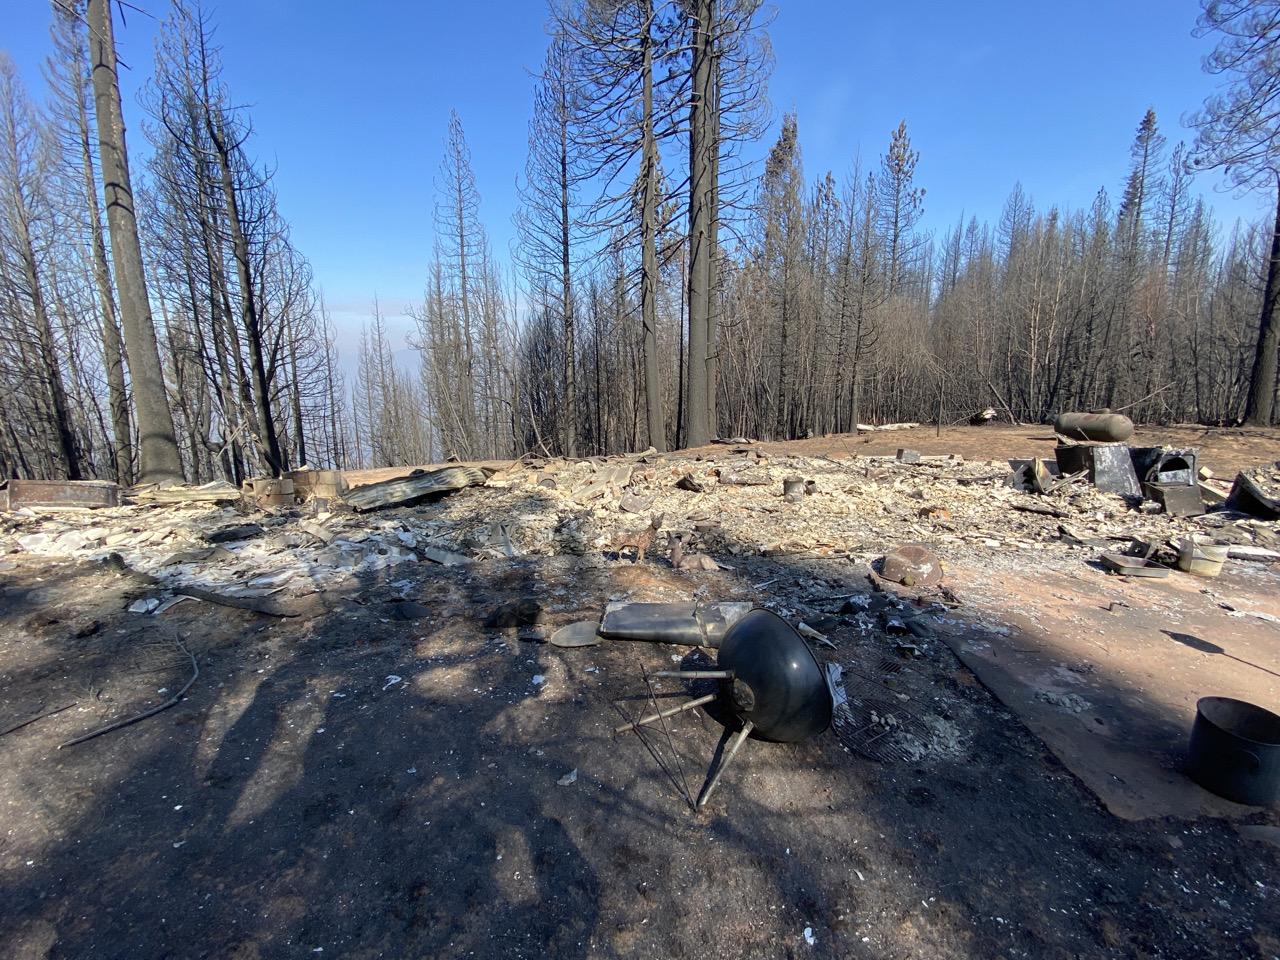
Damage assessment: destroyed